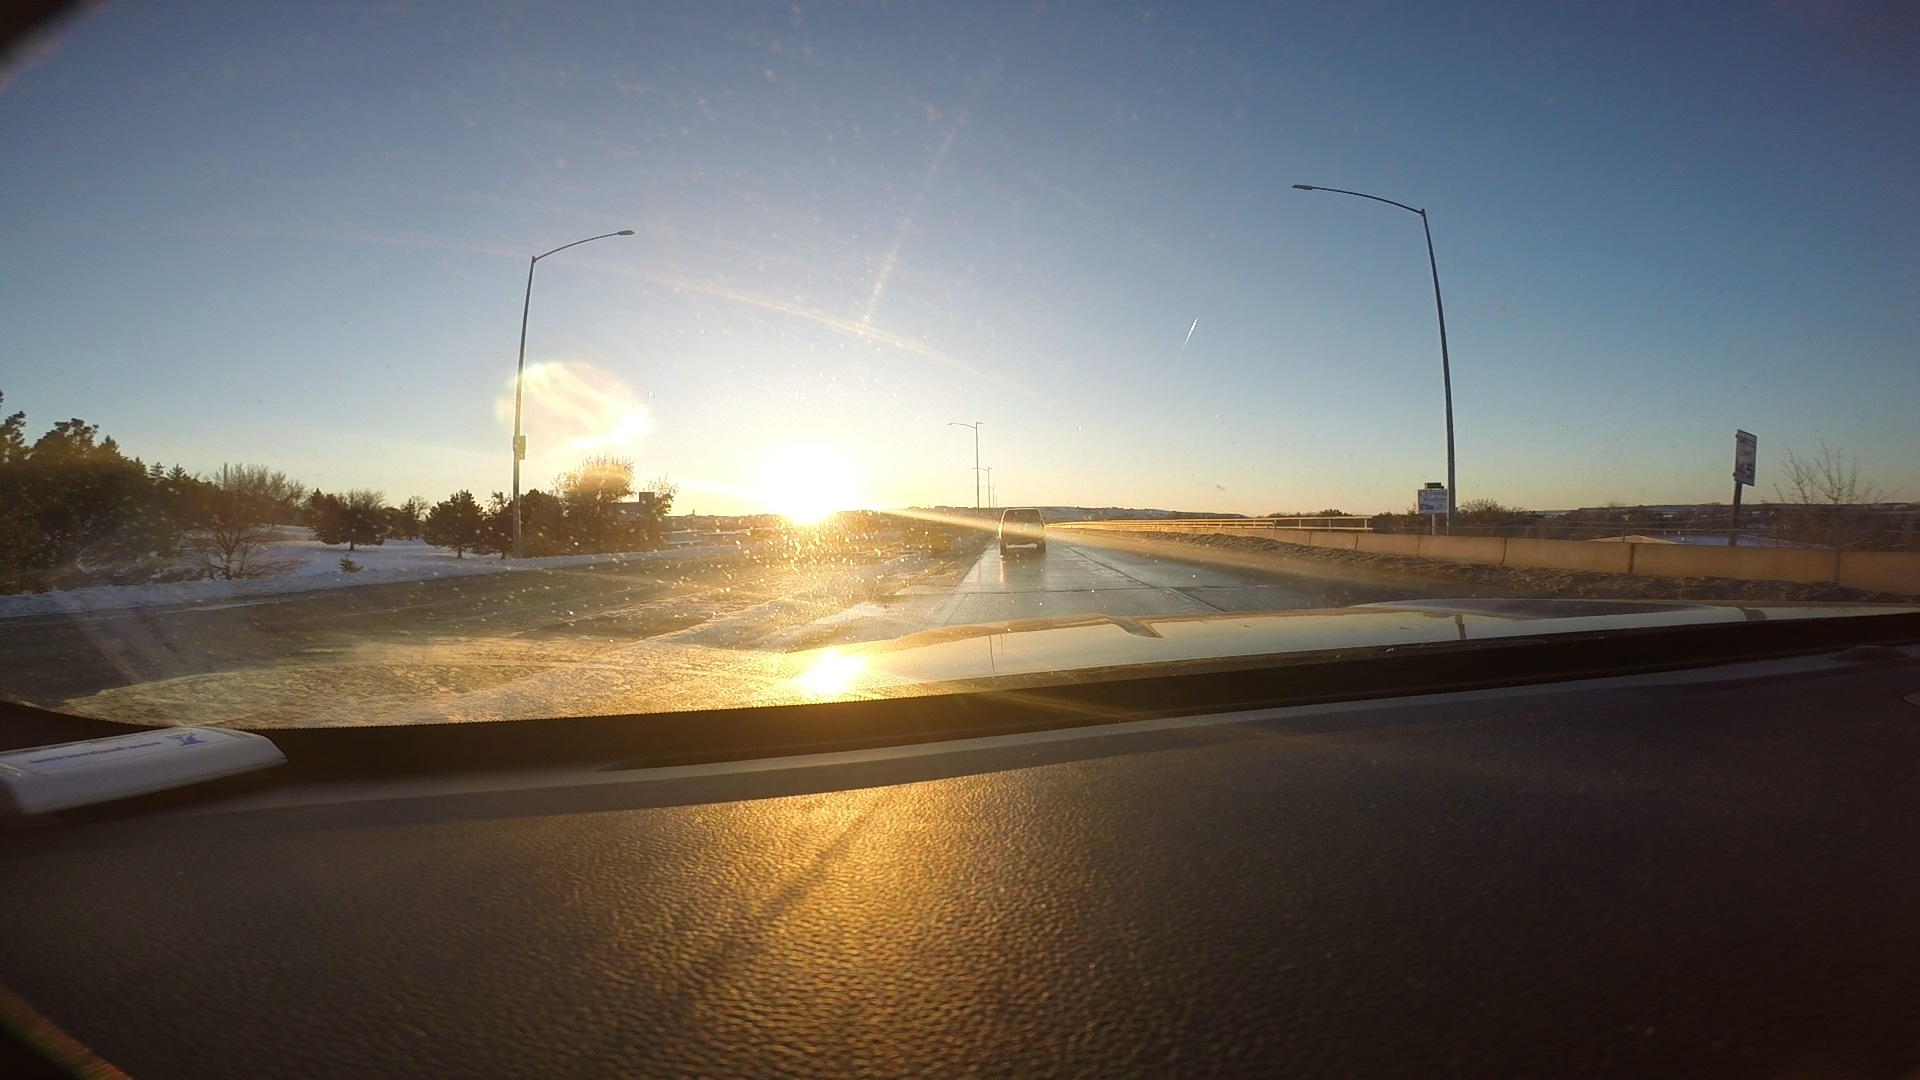
Speed limit sign label: mph45